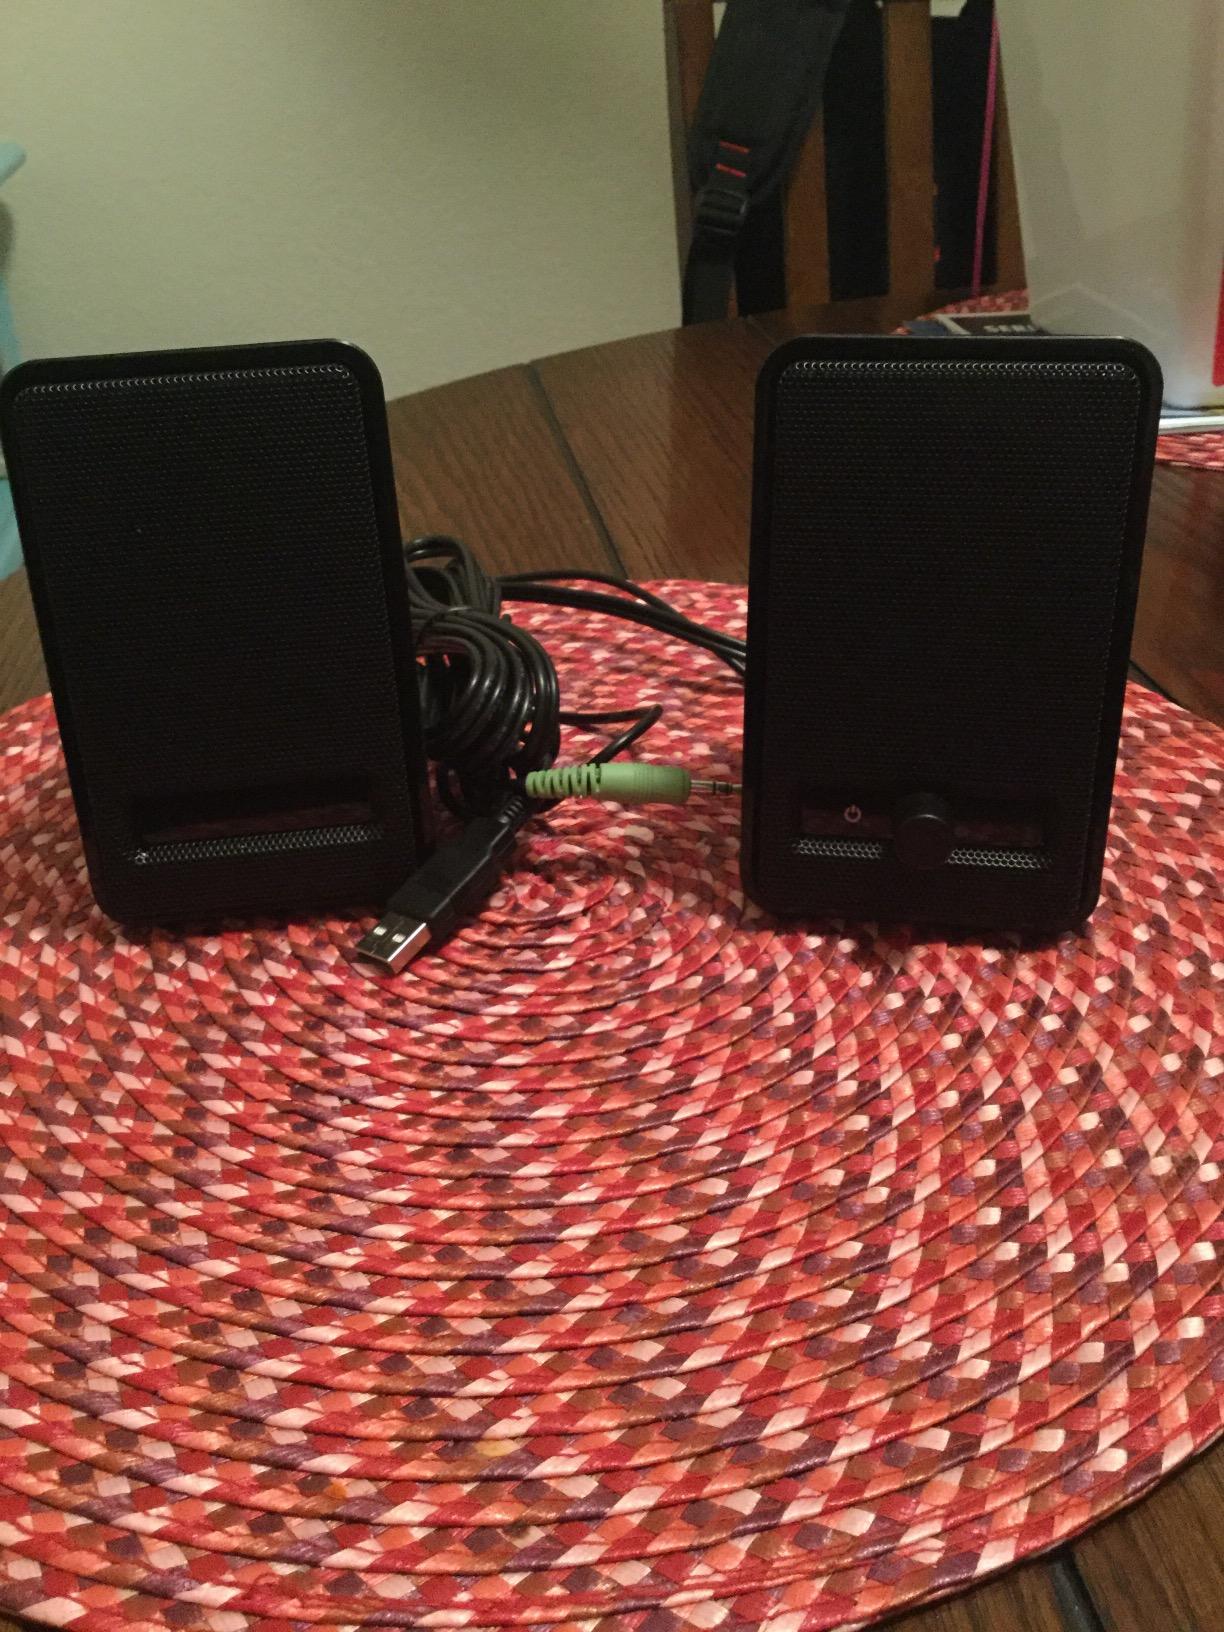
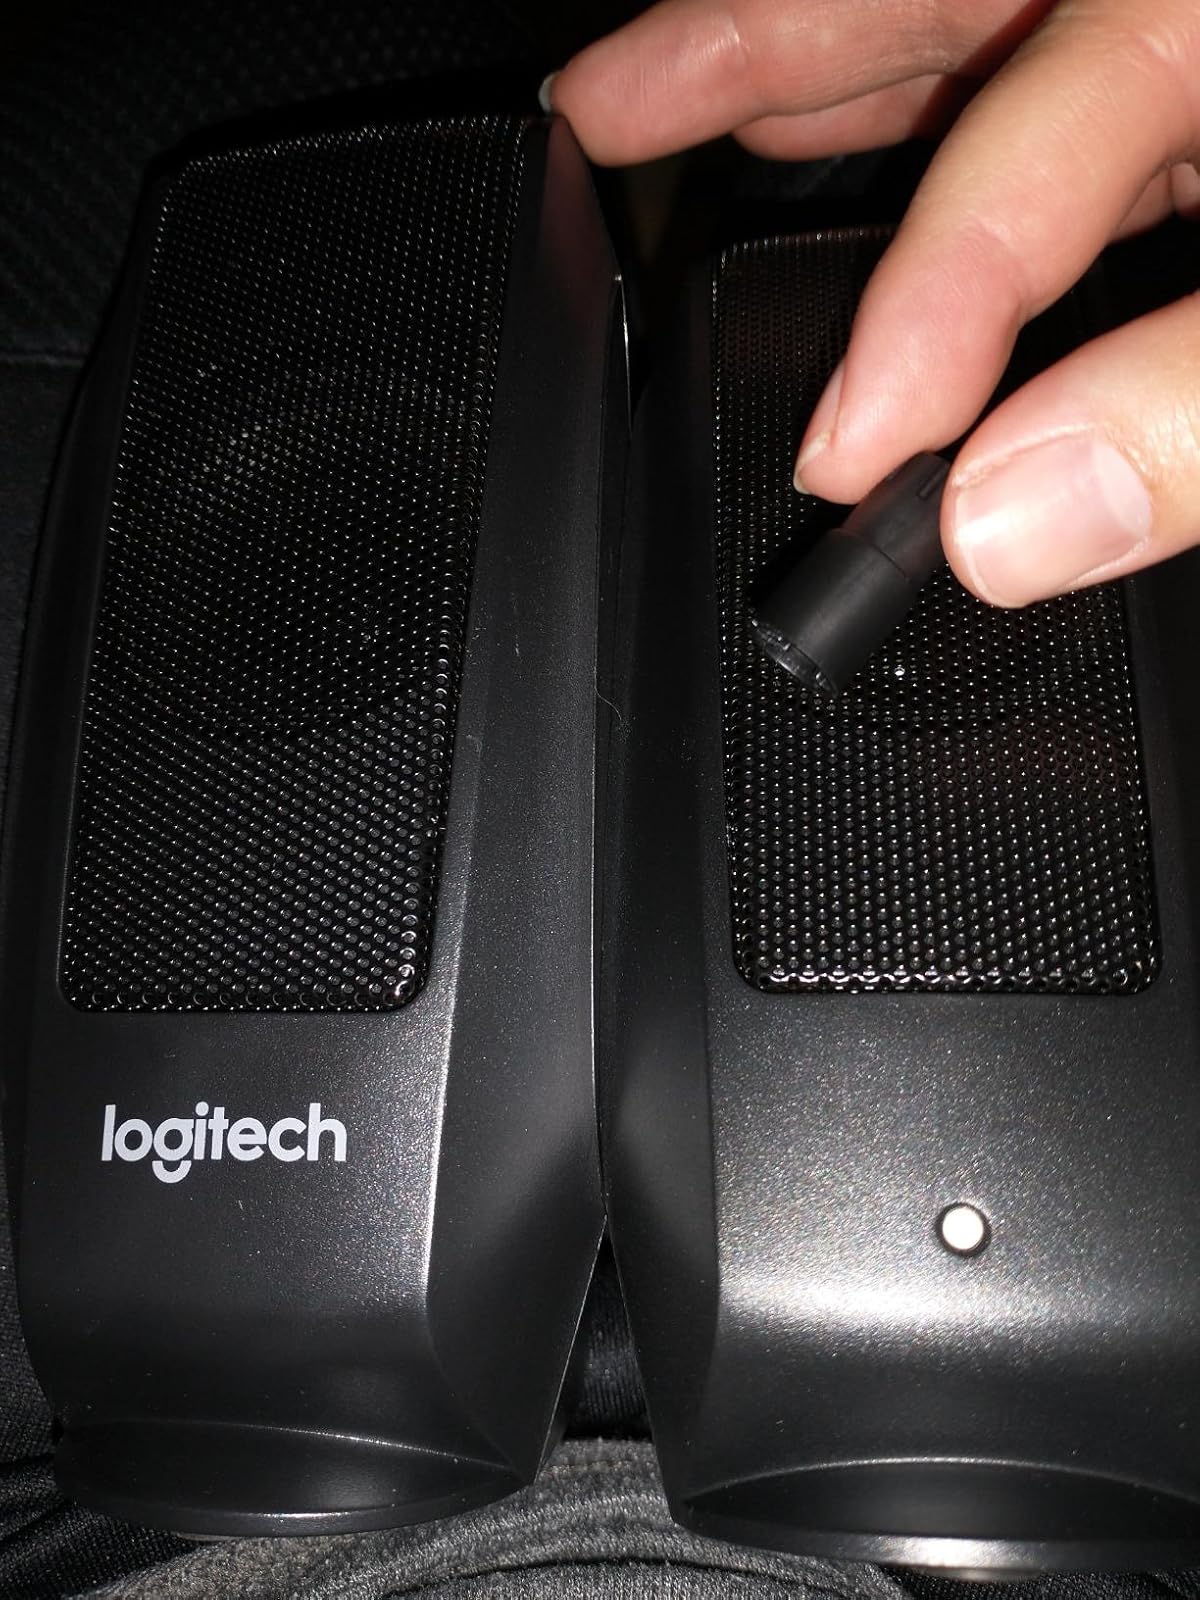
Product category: speaker
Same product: no